Stari Petlykivtsi

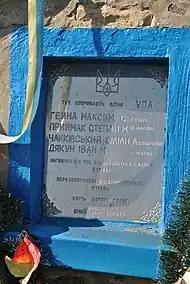

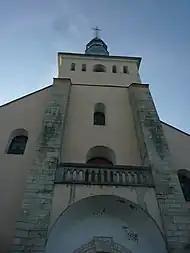

Stari Petlykivtsi is a village in Chortkiv Raion (district) of Ternopil Oblast (province) in western Ukraine. It belongs to Buchach urban hromada, one of the hromadas of Ukraine. 1065 inhabitants lived in the village in 2007.